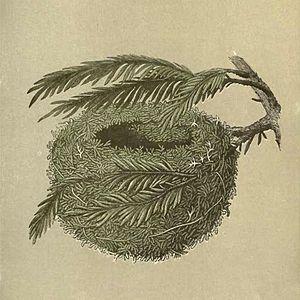
Francis Orpen Morris est un pasteur irlandais, ornithologue, entomologiste et botaniste, auteur de nombreux ouvrages sur l'histoire naturelle et sur le patrimoine architectural britannique. Il a notamment écrit The County Seats of the Noblemen and Gentlemen of Great Britain and Ireland.